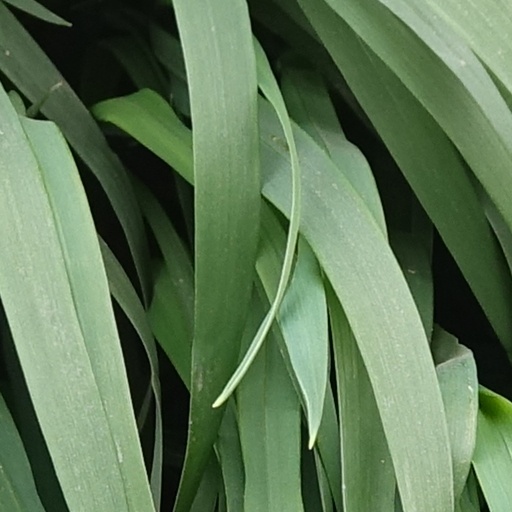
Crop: wheat